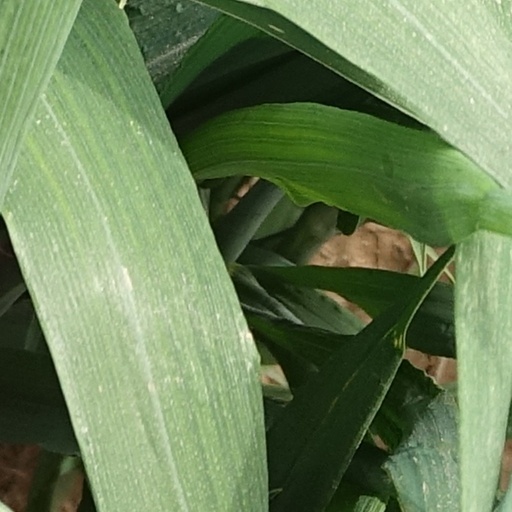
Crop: wheat